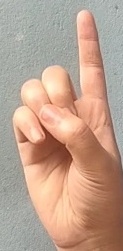
ASL sign: D